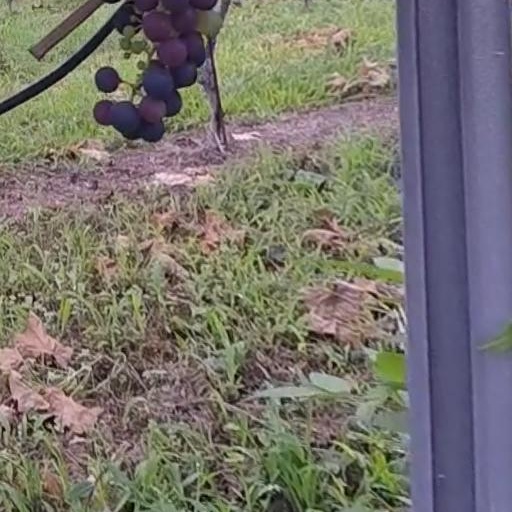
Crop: grape